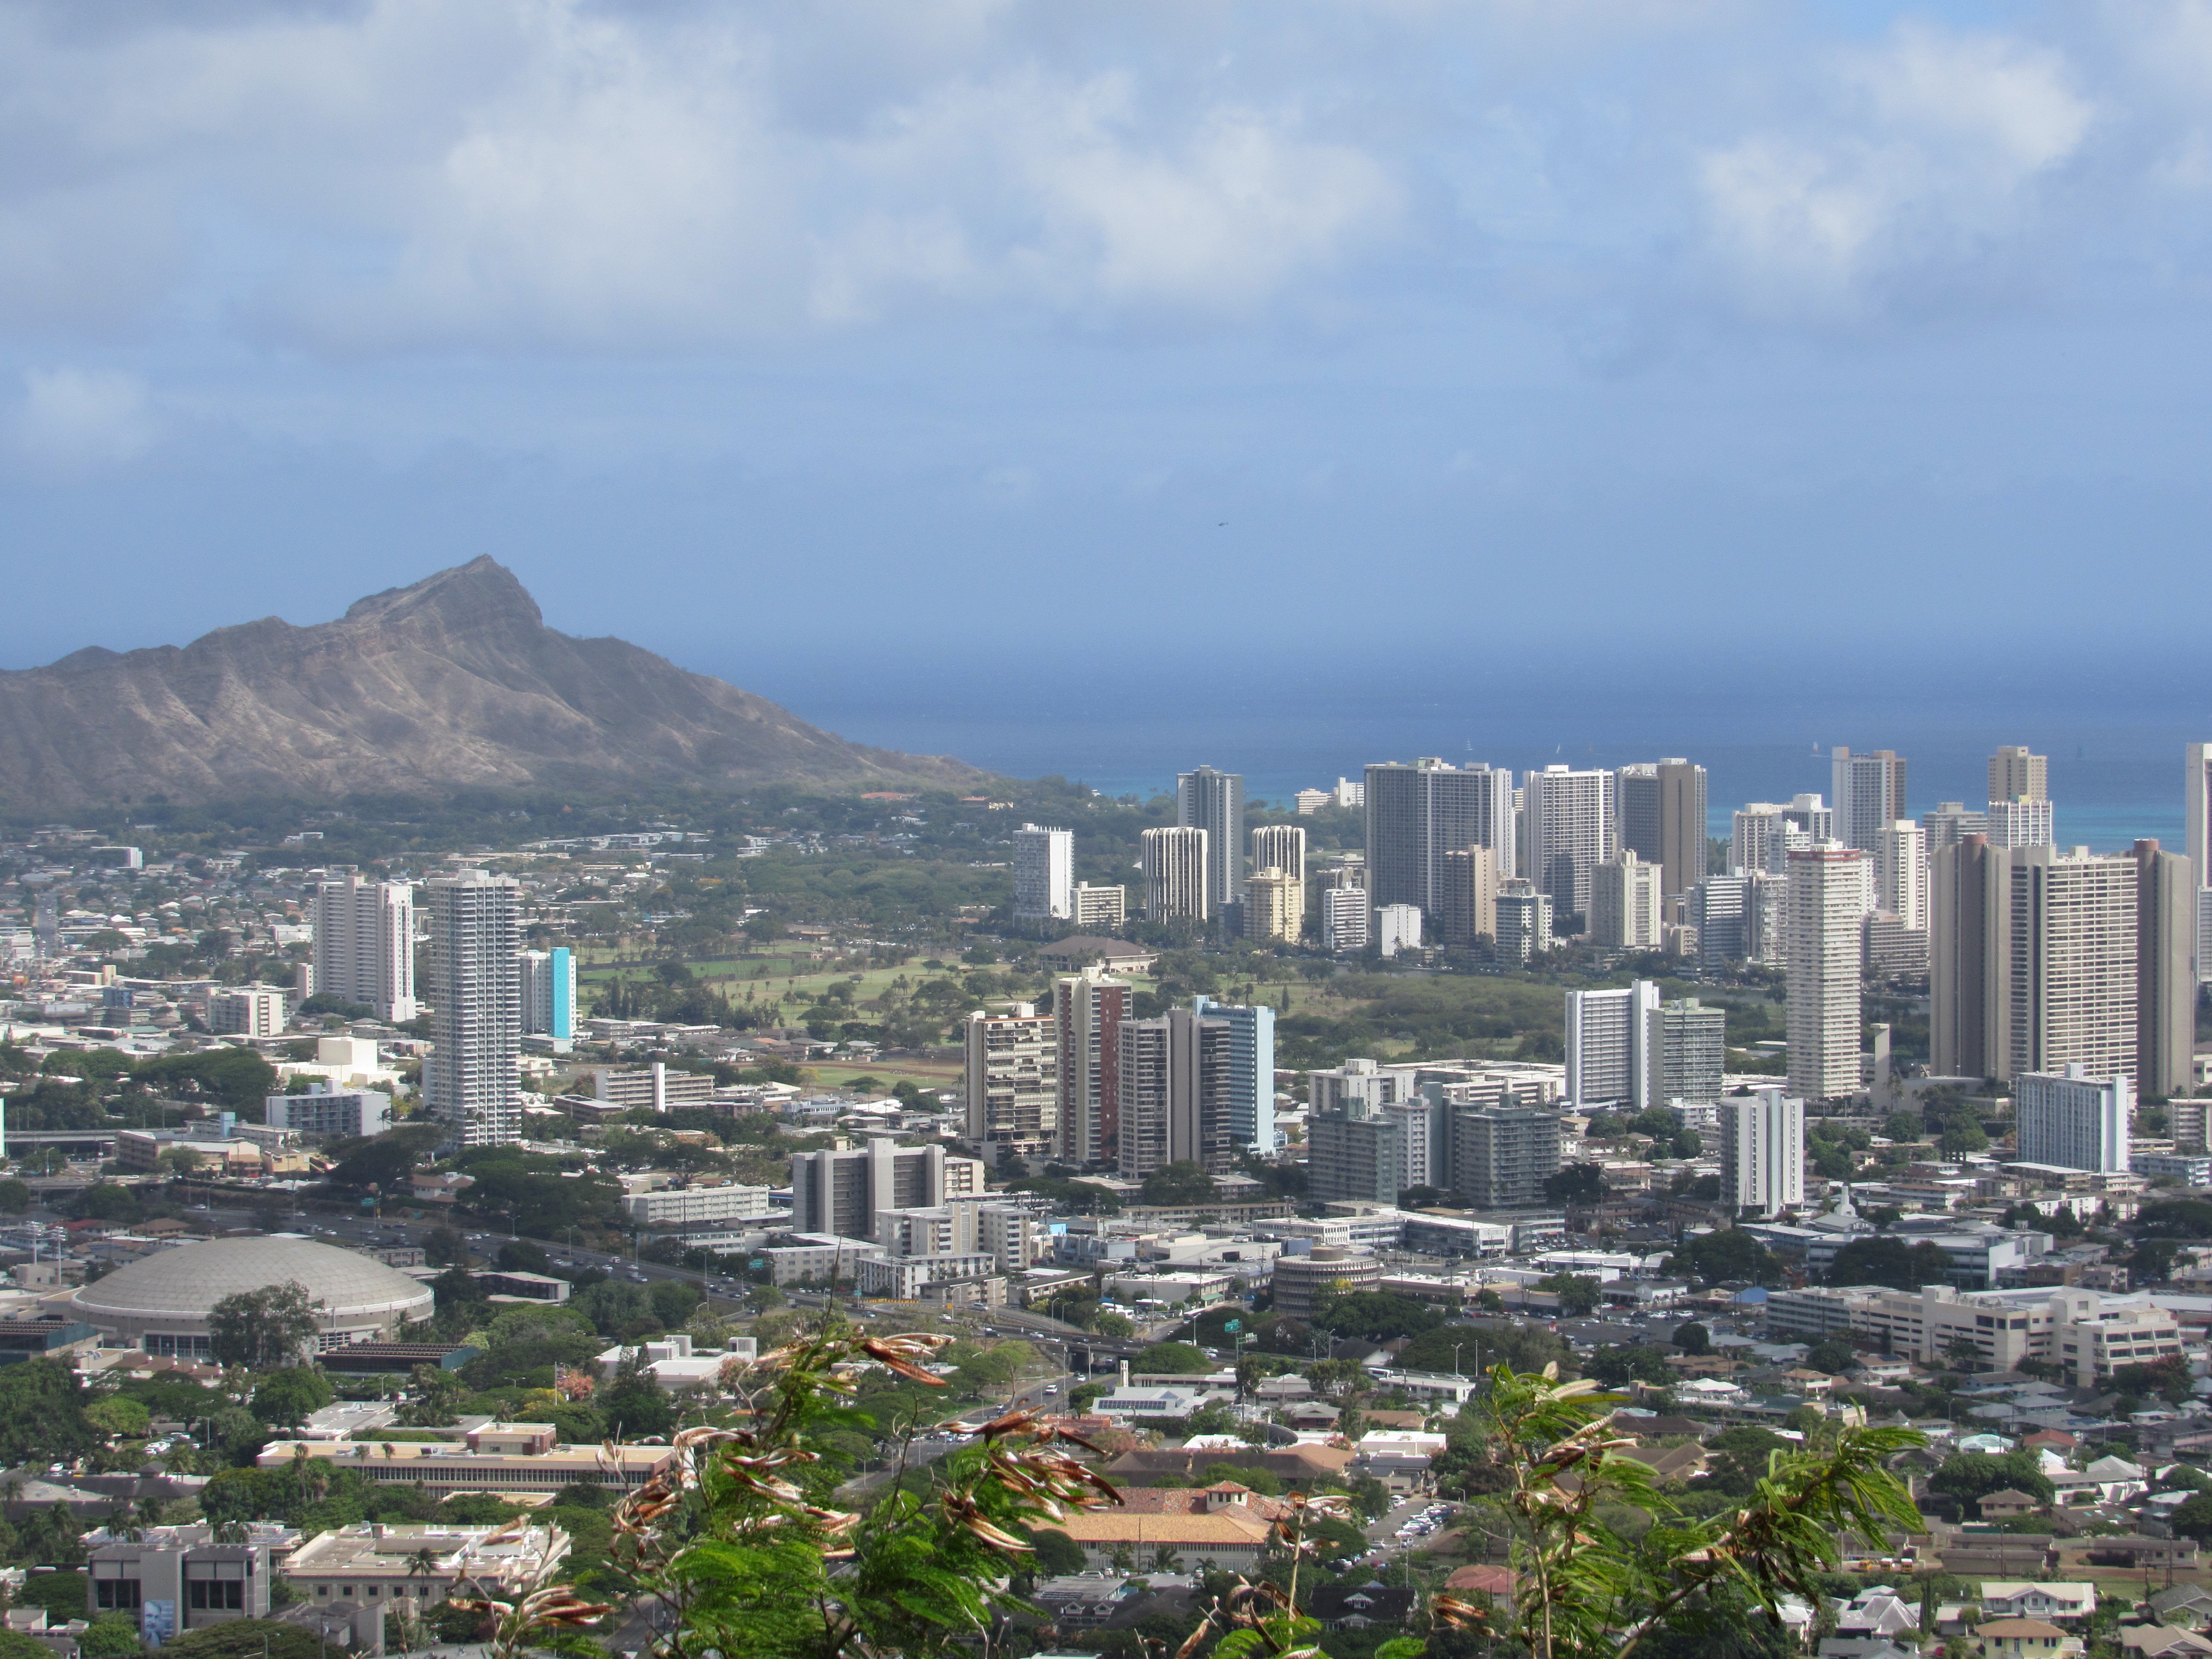
beach, landscape, sea, coast, outdoor, ocean, horizon, skyline, town, city, skyscraper, cityscape, panorama, downtown, summer, vacation, travel, suburb, tower, tropical, bay, island, landmark, hawaii, tourism, tower block, hawaiian, waikiki, oahu, honolulu, metropolis, diamond head, bird's eye view, aerial photography, urban area, residential area, geographical feature, atmospheric phenomenon, human settlement, atmosphere of earth, metropolitan area